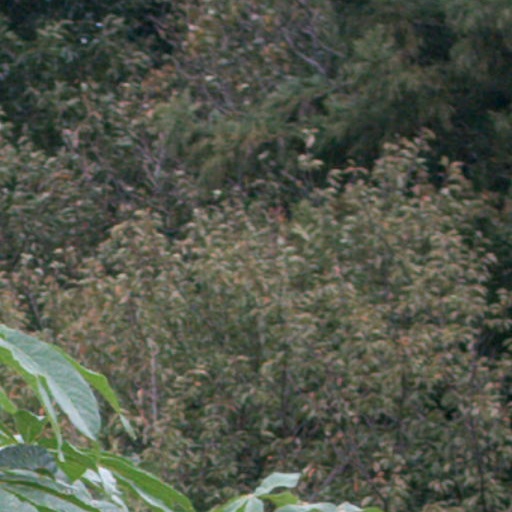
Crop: cassava